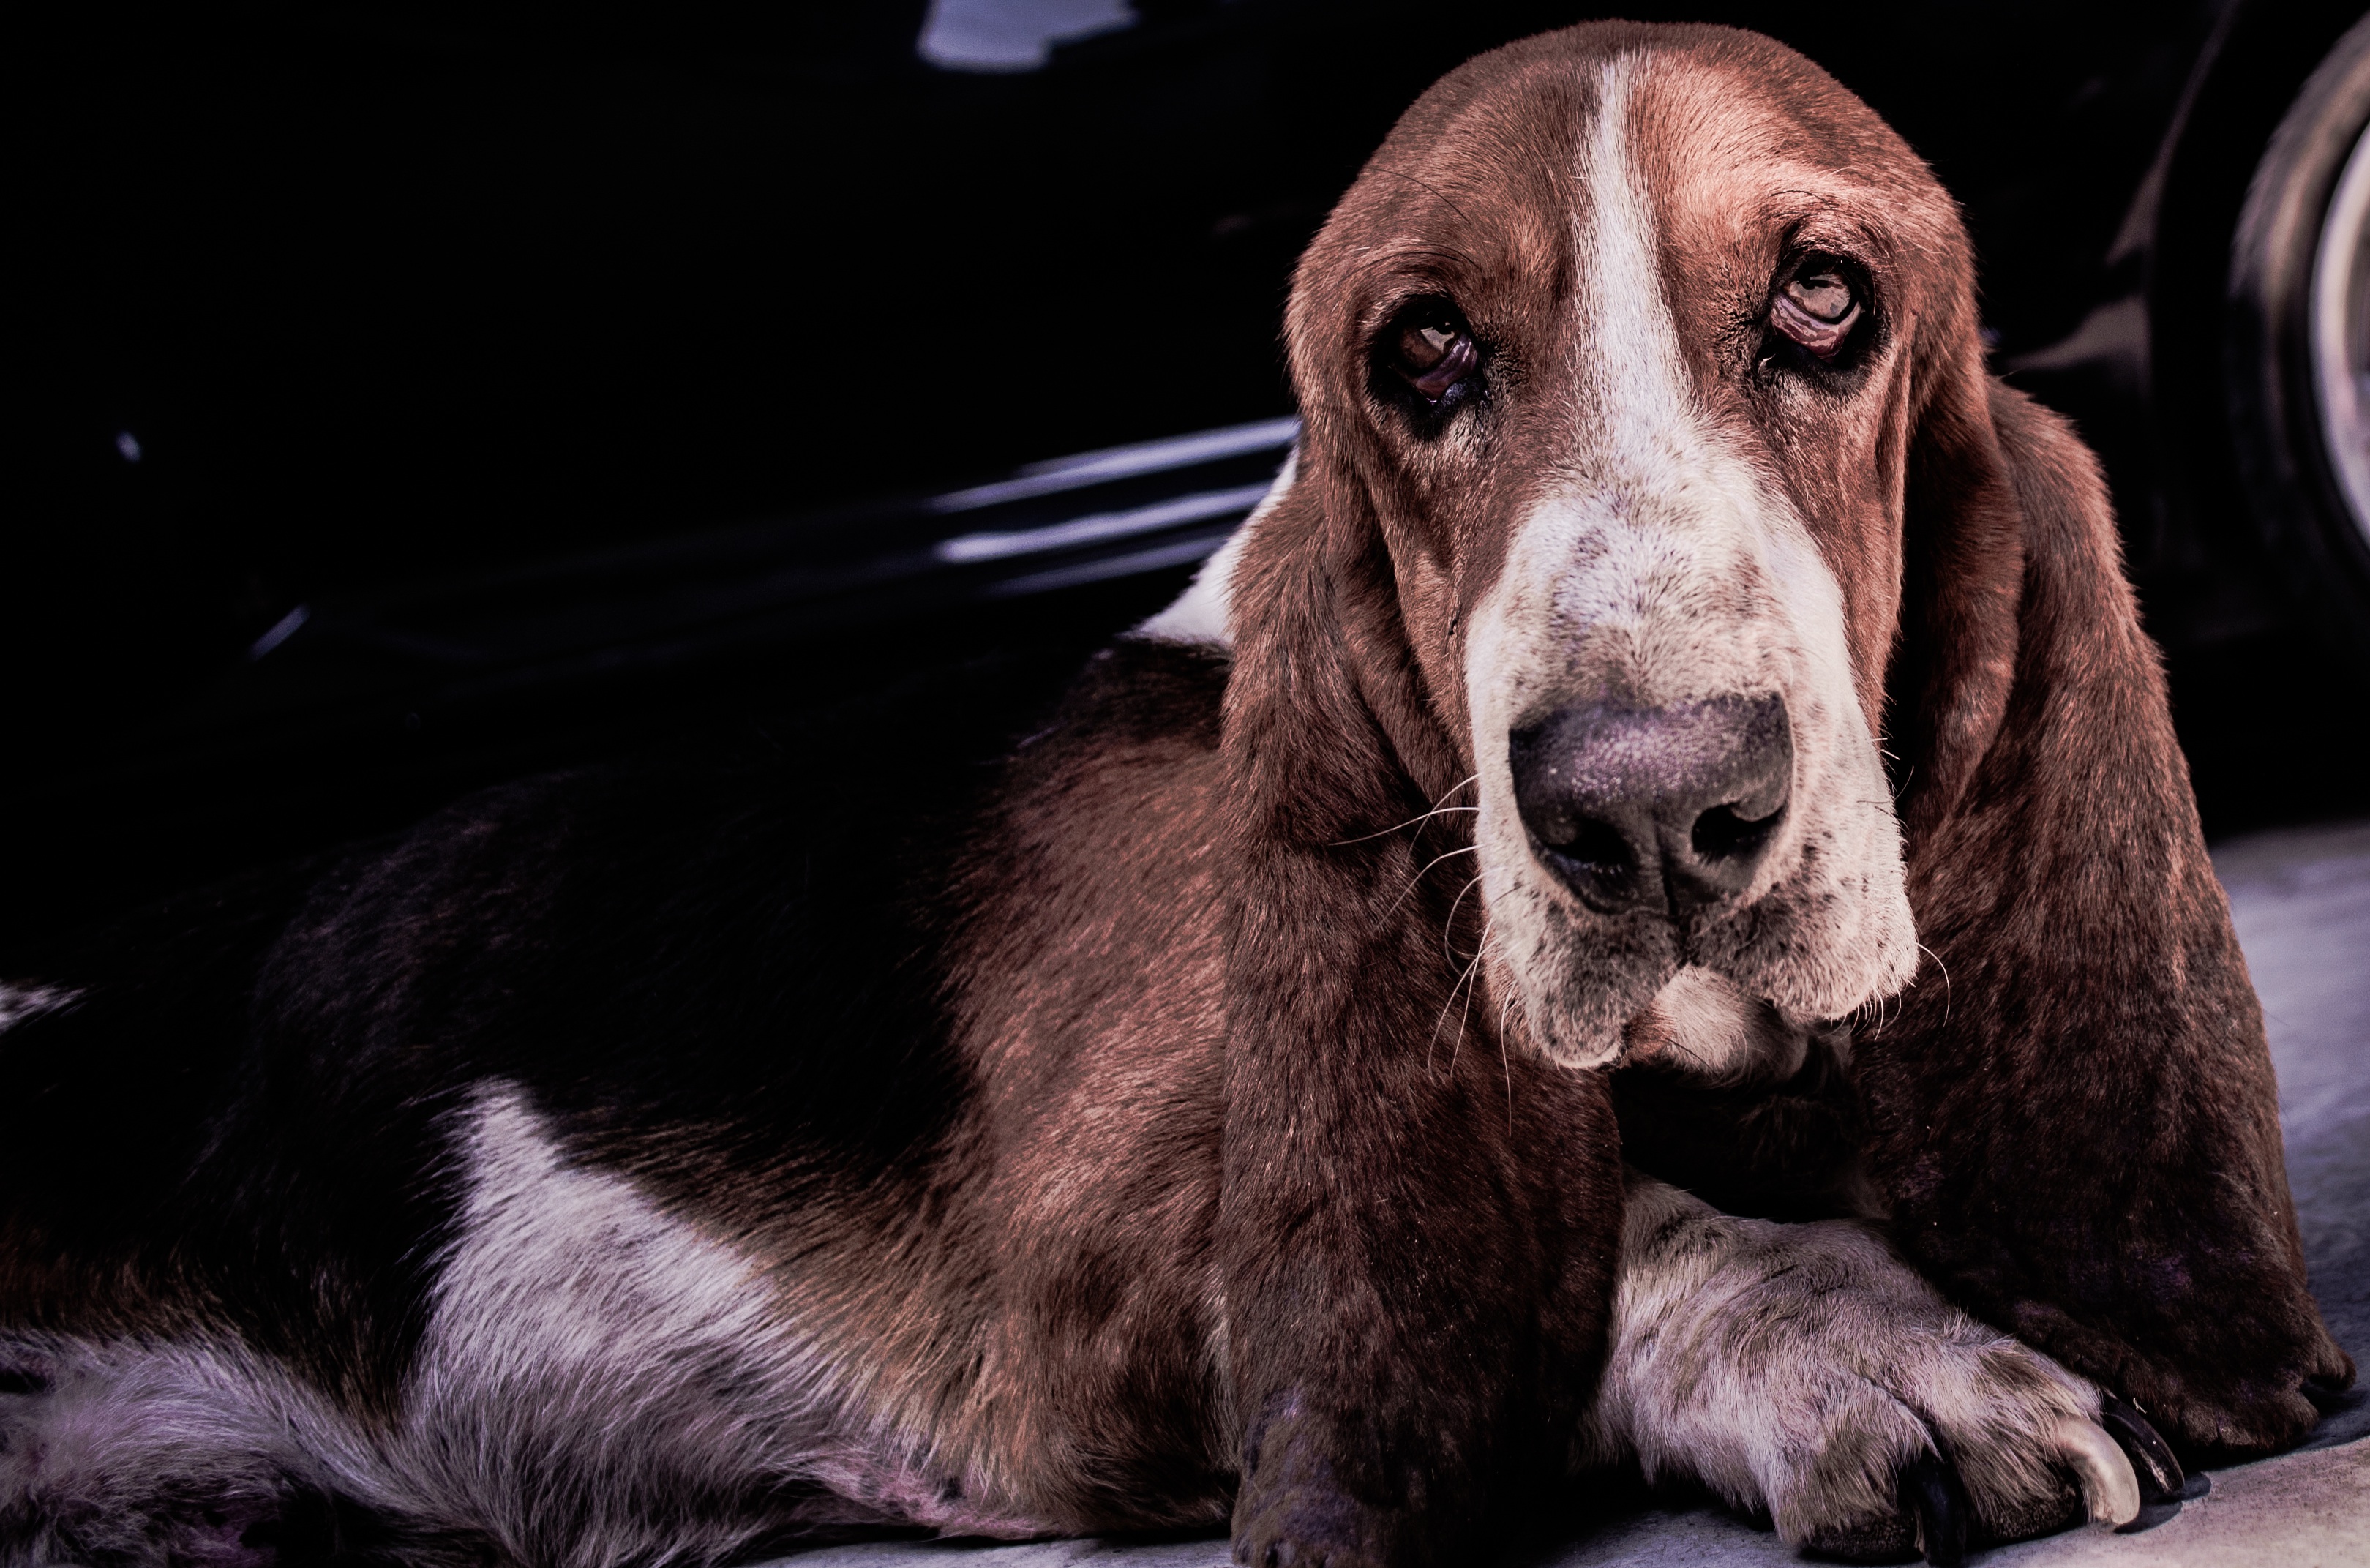
puppy, dog, mammal, hound, vertebrate, dog breed, dog like mammal, basset art sien normand, basset hound